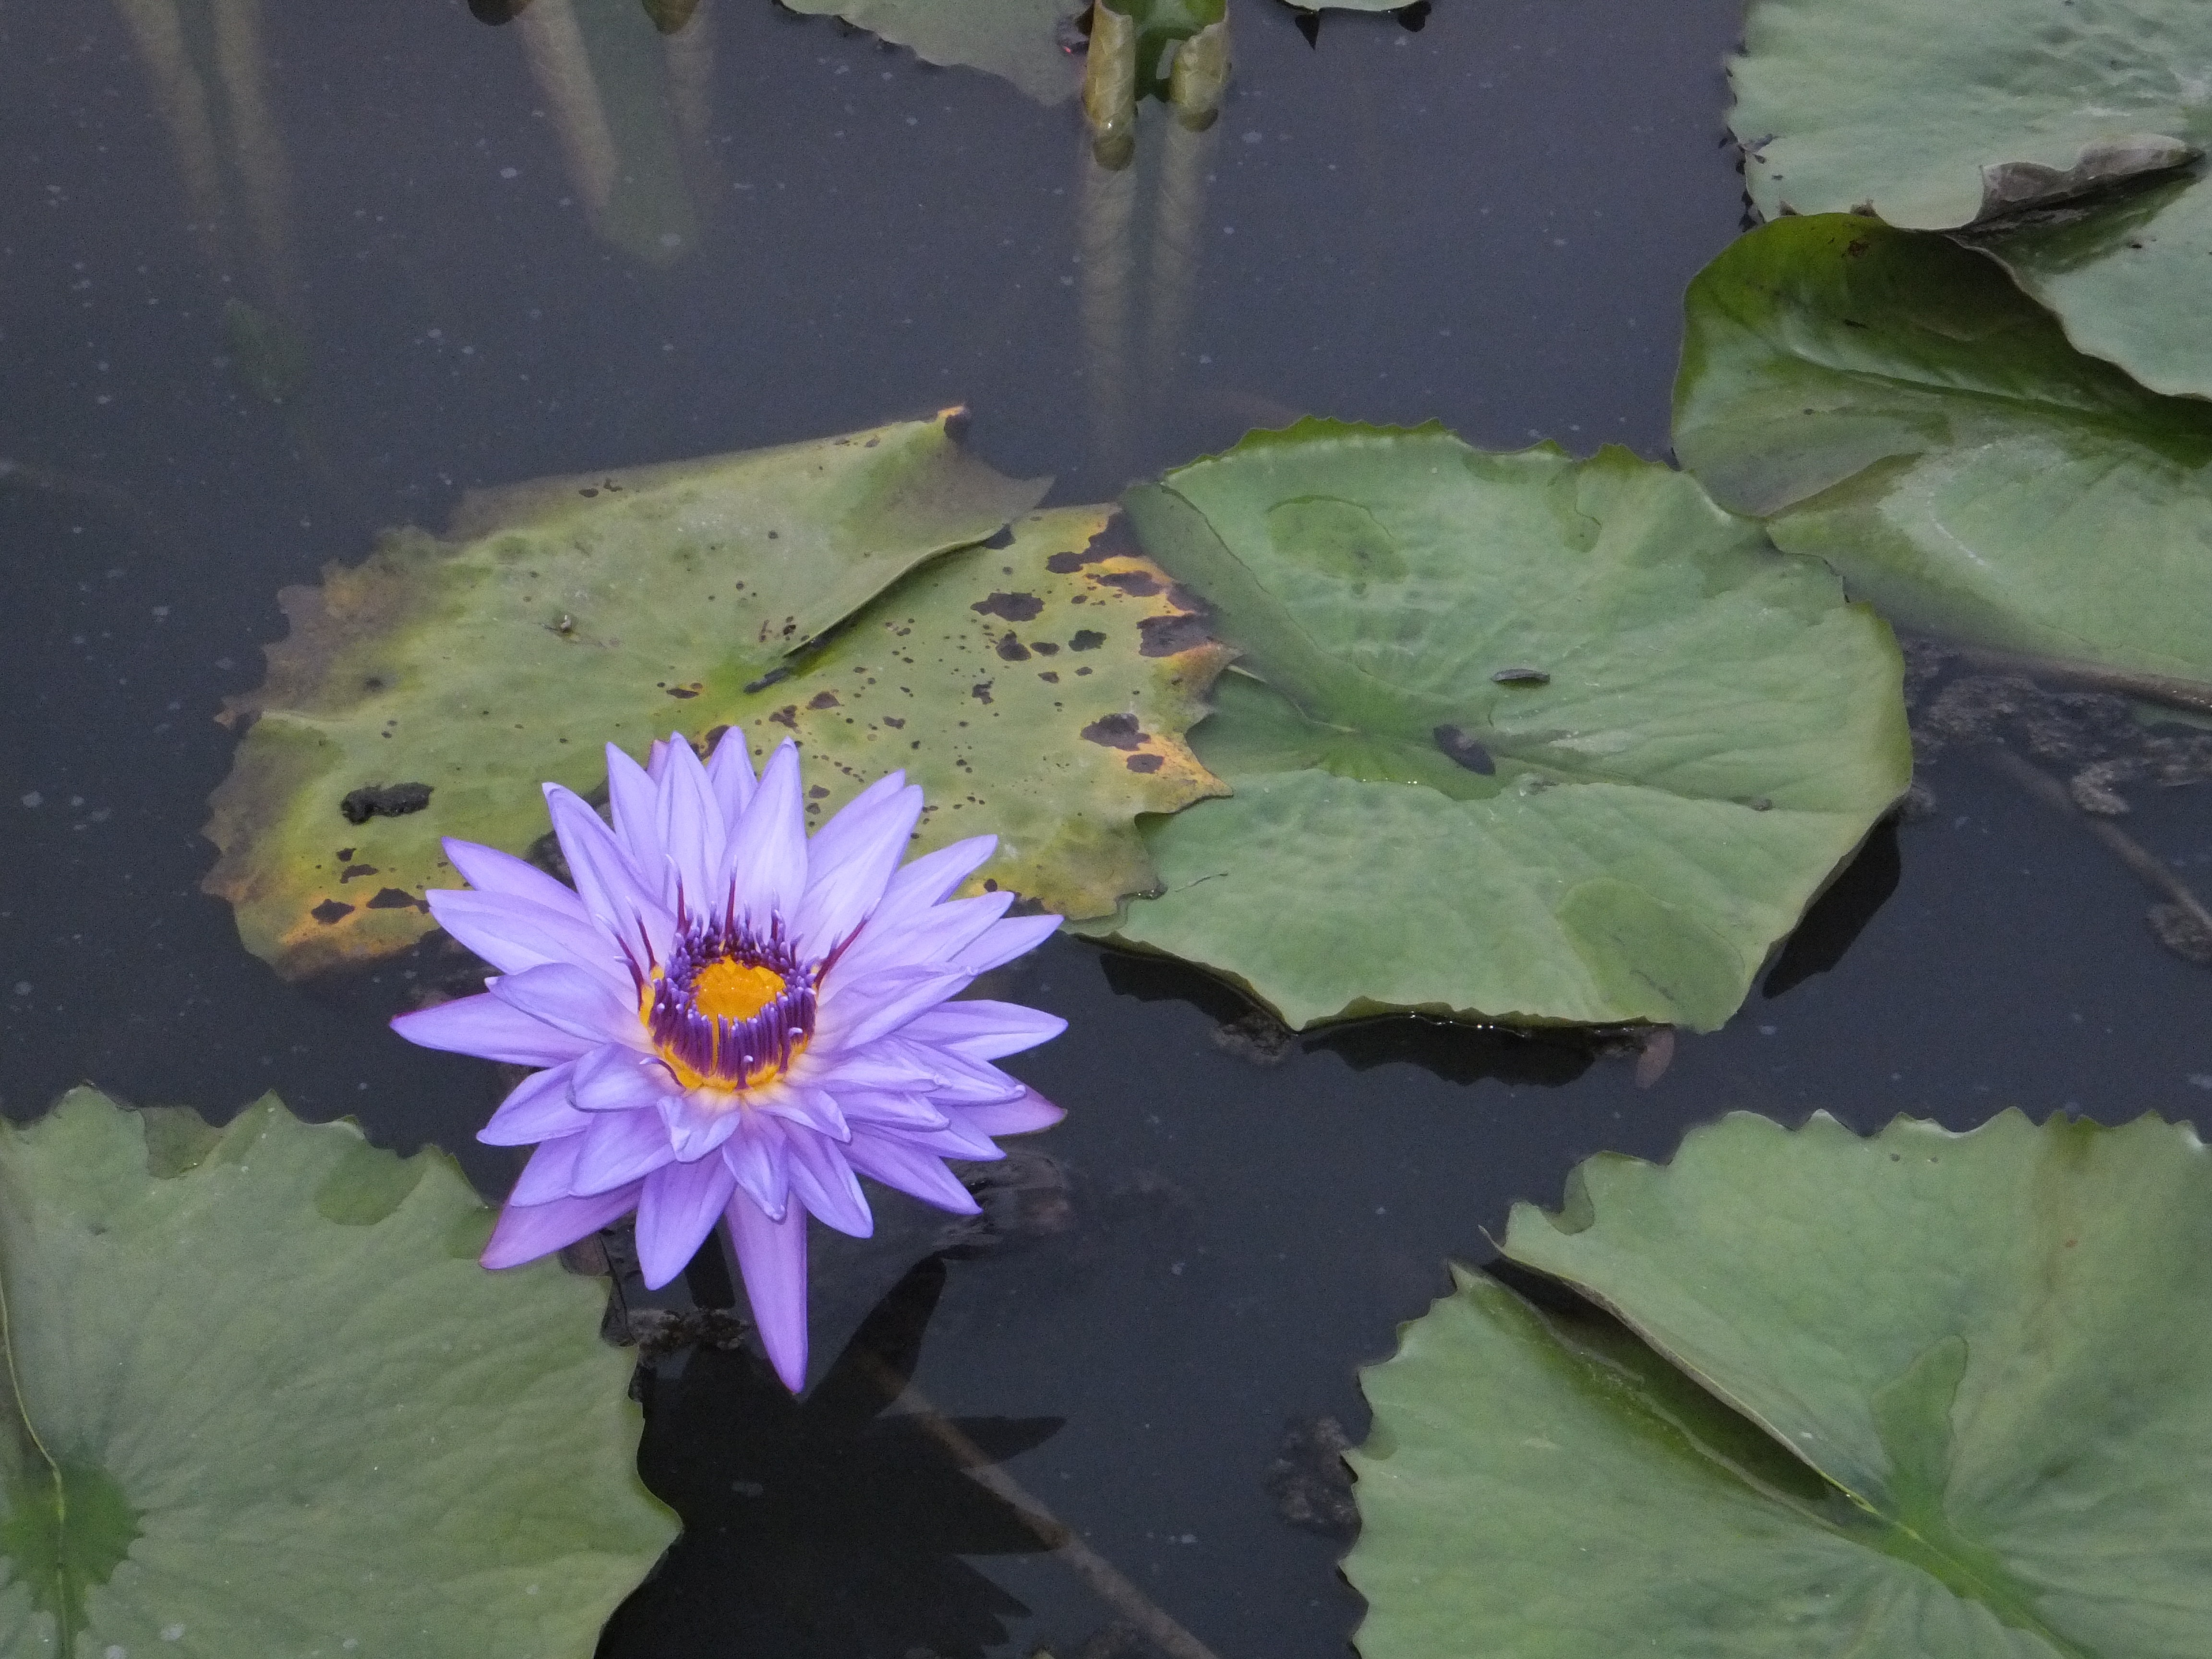
nature, plant, leaf, flower, purple, petal, pond, green, botany, sacred lotus, aquatic plant, flora, wildflower, lotus, flowering plant, nymphaea alba, annual plant, land plant, lotus family, shirakawa, hasuike